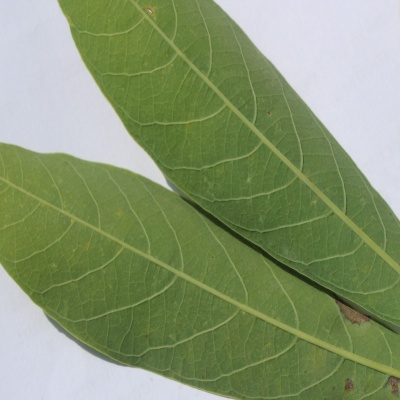
Crop: Cassava
Condition: bacterial blight